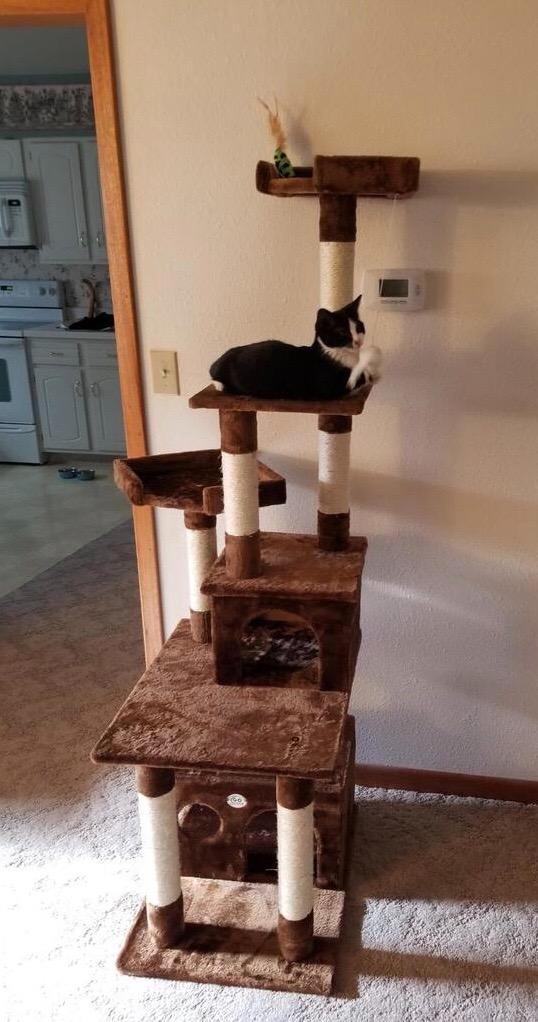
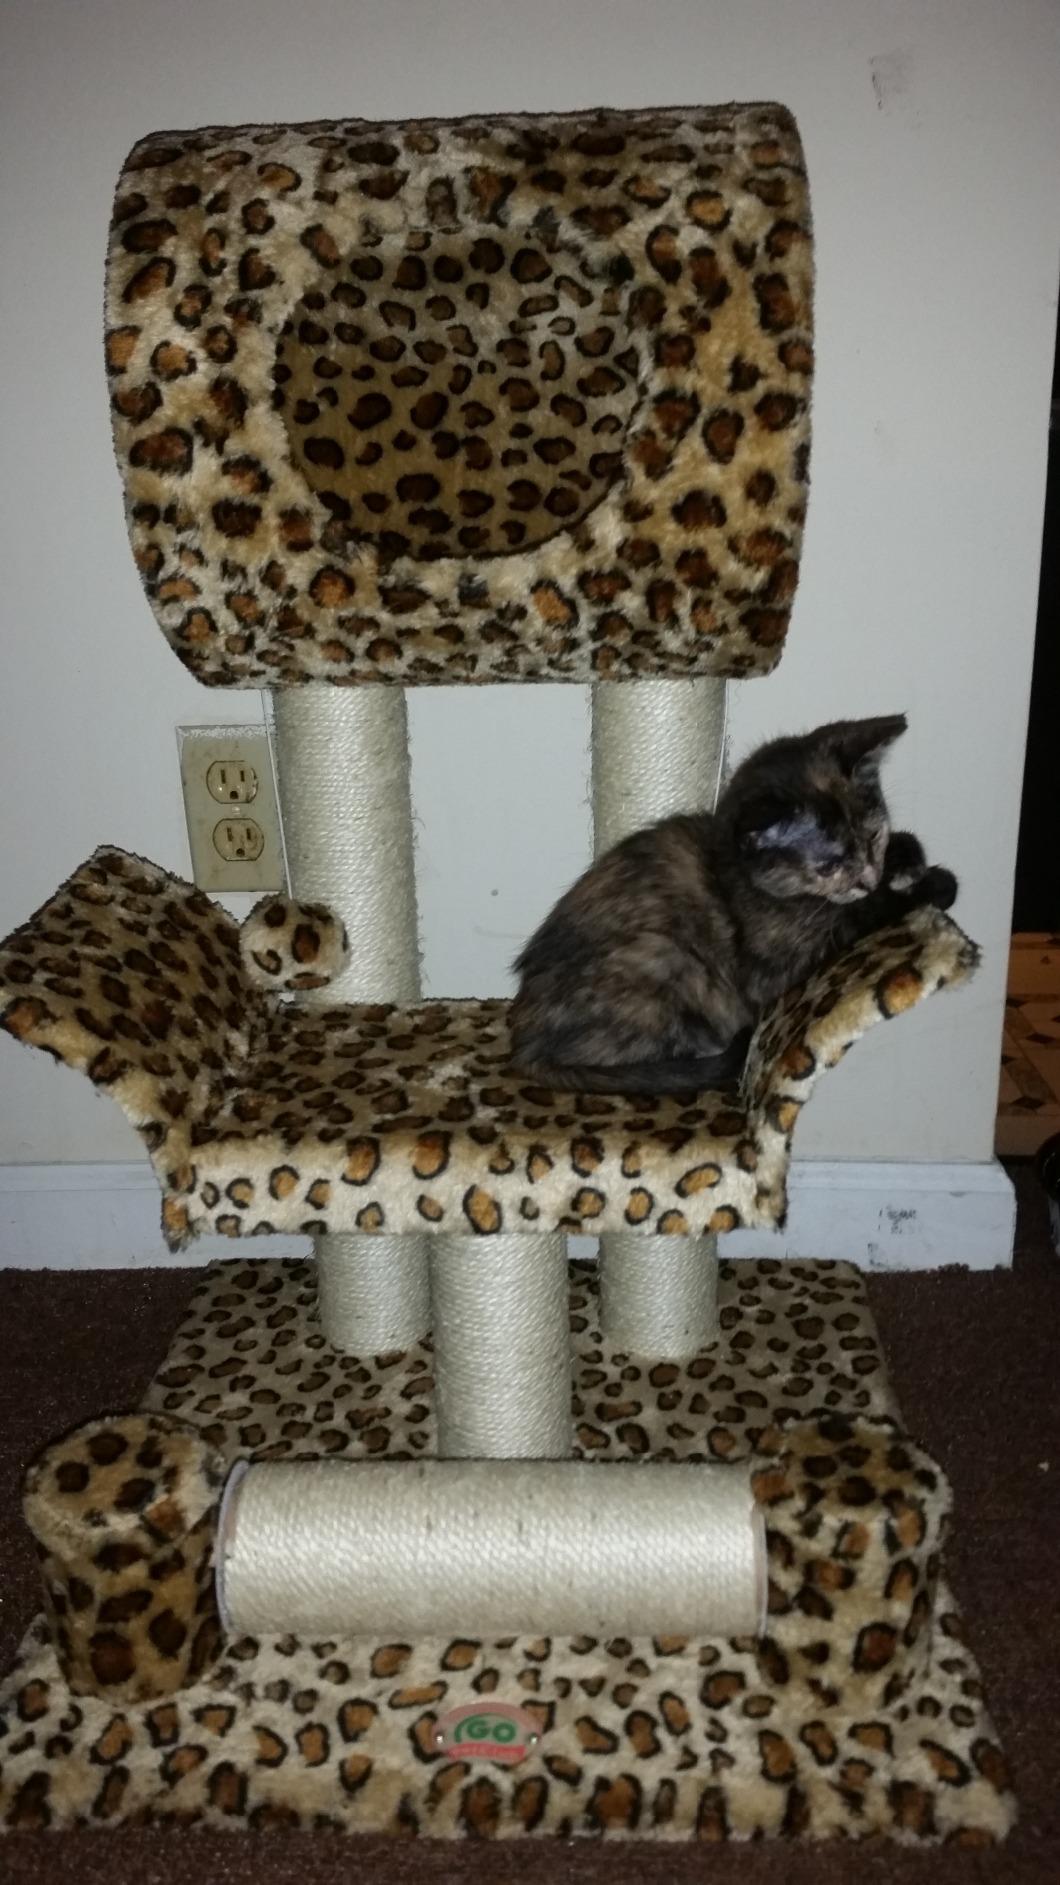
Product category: items_cat tree
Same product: no